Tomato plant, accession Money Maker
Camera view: tilt-top (135 deg); turntable rotation: 60 degrees
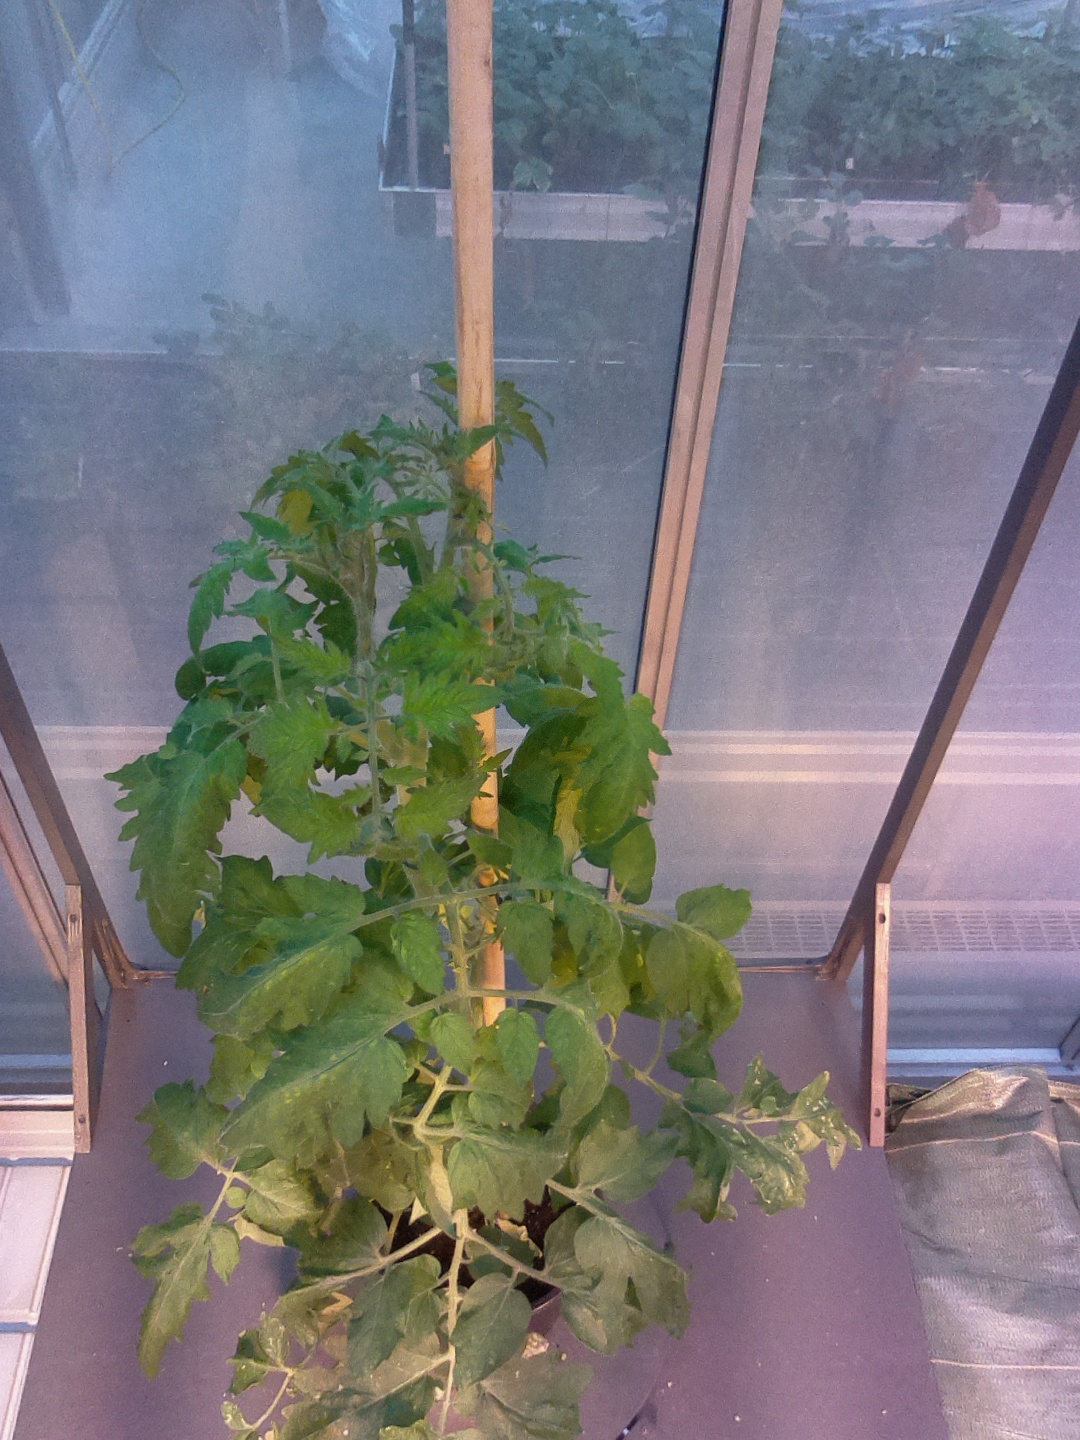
BBCH growth stage 69: End of flowering, 90%-100% of flowers open, more petals falling